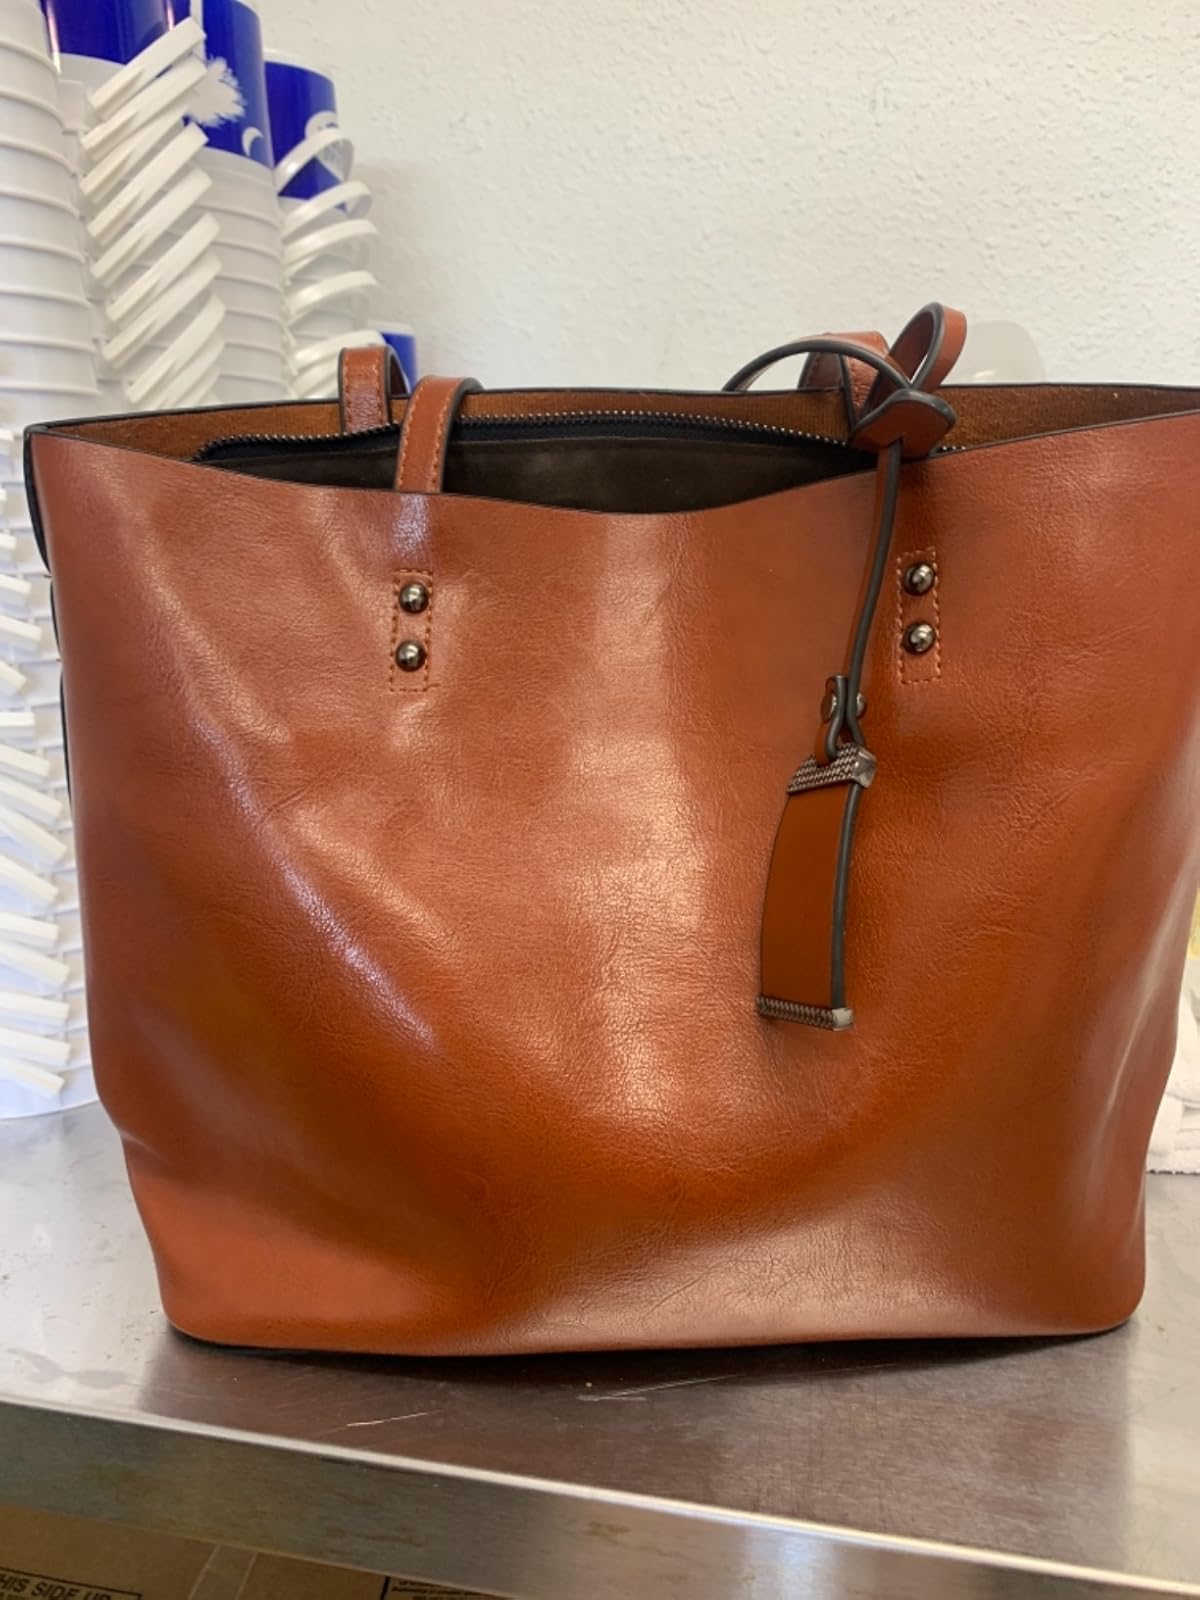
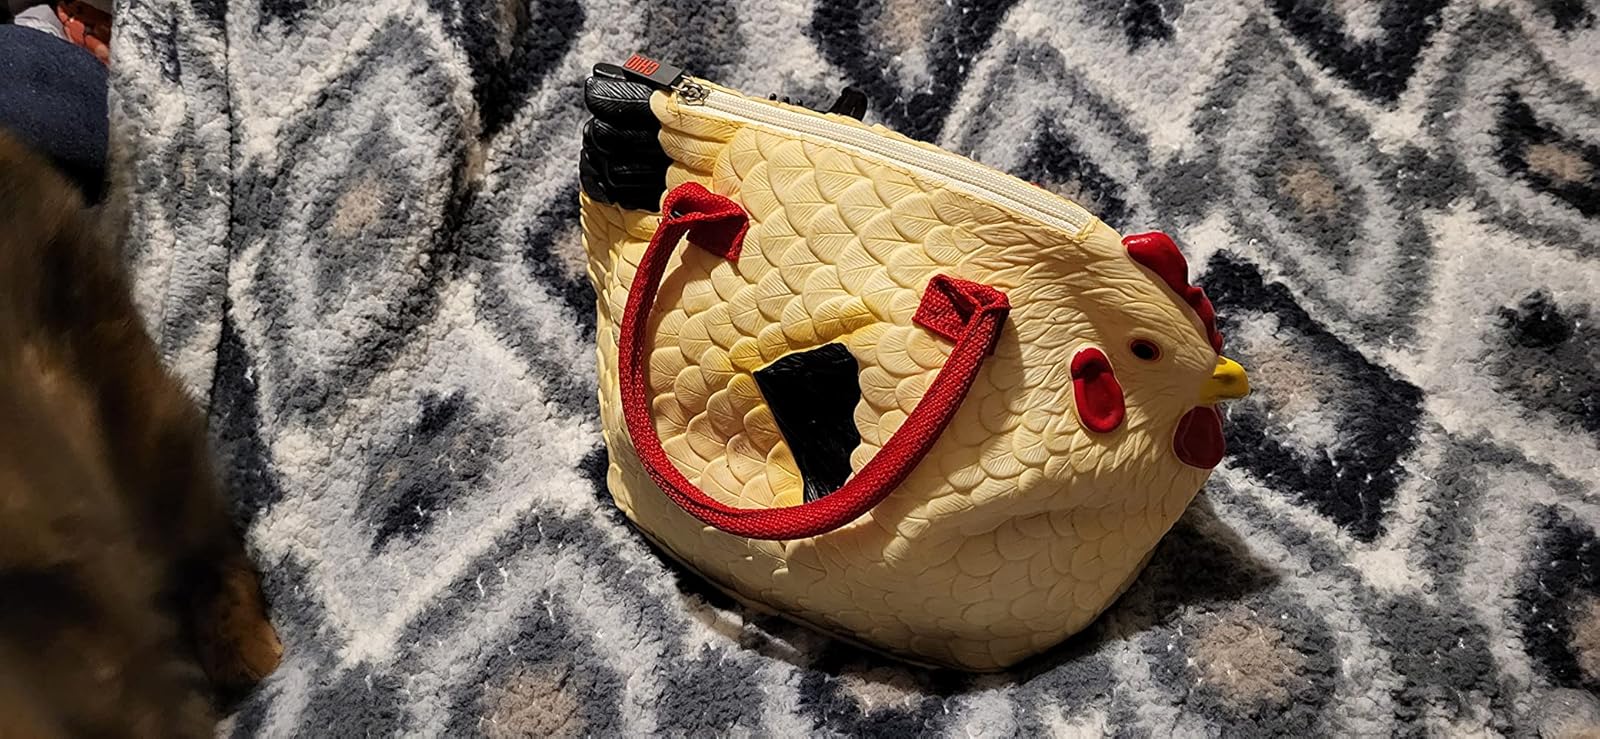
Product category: accessories_handbag
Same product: no